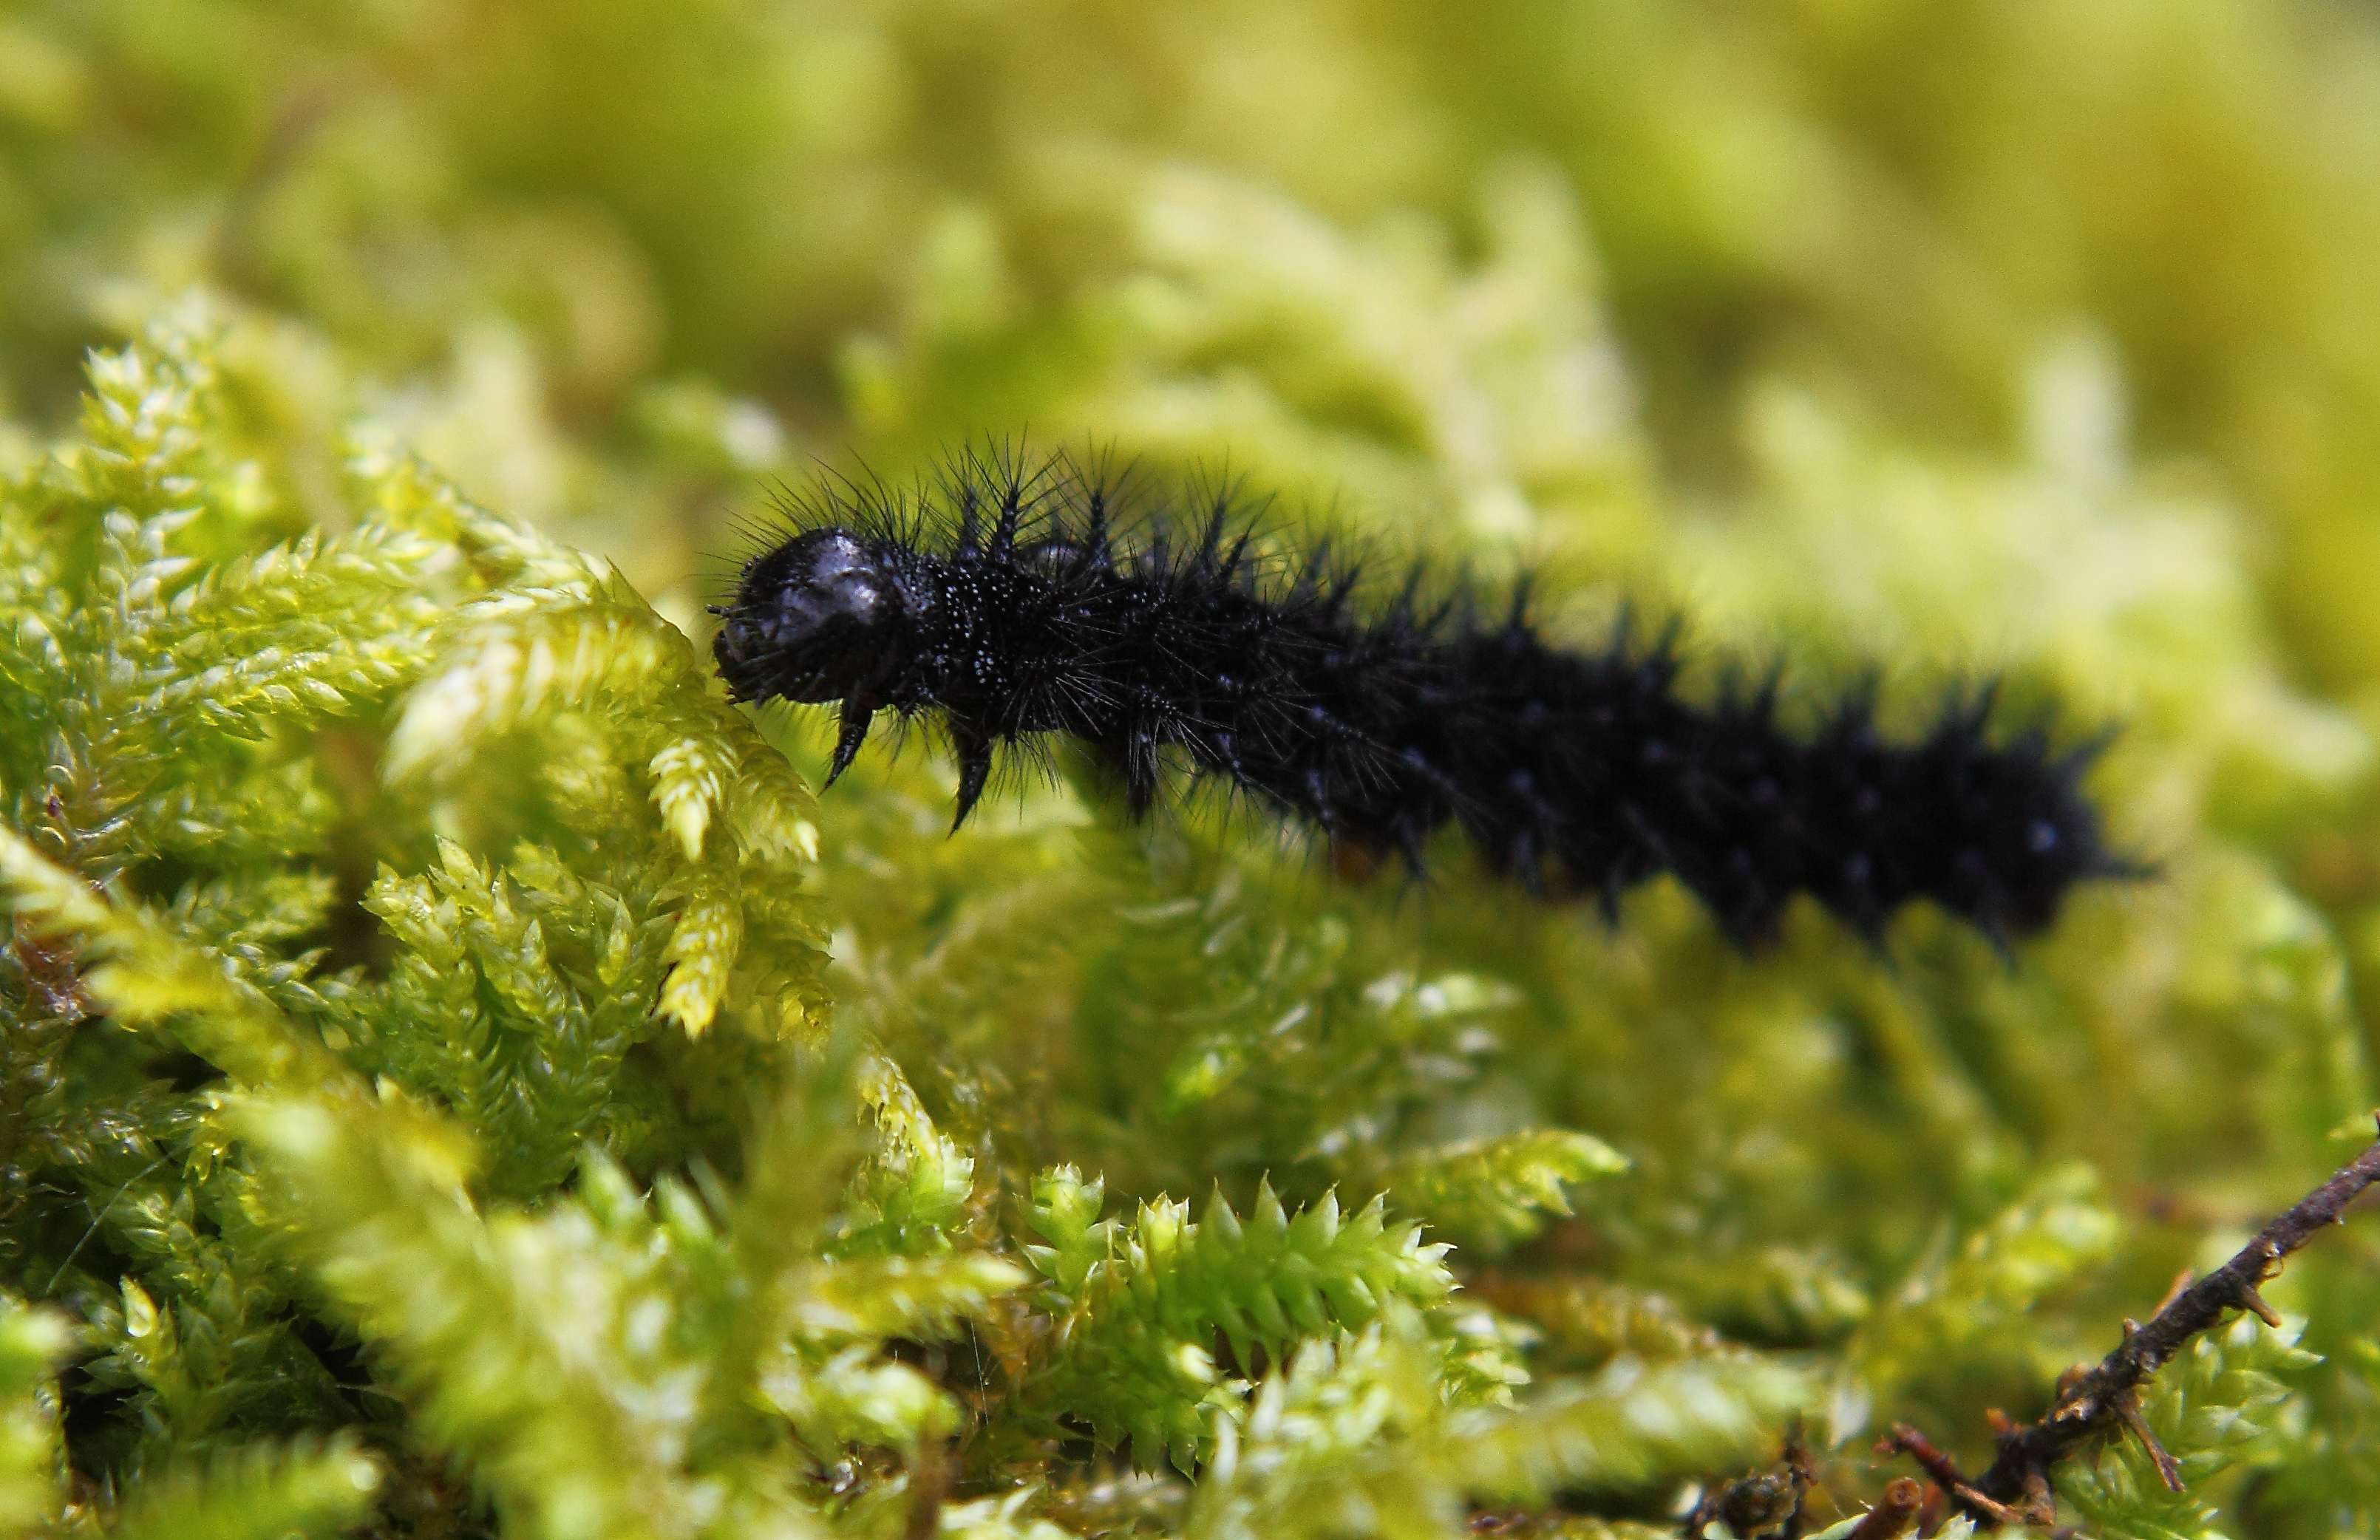
flower, wildlife, insect, fauna, invertebrate, caterpillar, close up, larva, ggl1, macro photography, moths and butterflies